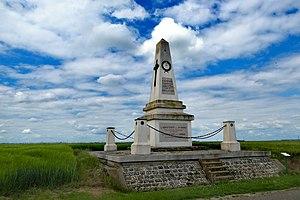
Monument-ossuaire des Mobiles, bataille de Loigny-Lumeau-Poupry, 2 decembre 1870 (Neuvilliers, Lumeau, Eure-et-Loir, France).
L’armée de la Loire est formée en octobre 1870 par Léon Gambetta, ministre de l'Intérieur et de la Guerre du gouvernement de la Défense nationale, réfugié à Tours, pour poursuivre, après la défaite de Sedan du 2 septembre 1870, la guerre contre les Allemands.
Les monuments aux morts de la guerre de 1870 constituent les premiers exemples français de monuments rendant hommage aux Morts pour la Patrie citant à égalité les hommes de troupe et les officiers. Les premiers furent élevés dès les années 1870.
Lumeau est une commune française située dans le département d'Eure-et-Loir en région Centre-Val de Loire.
La bataille de Loigny, ou bataille de Loigny-Lumeau-Poupry, s’est déroulée au nord d’Orléans, avec des combats sur le territoire des communes de Terminiers, Loigny, Lumeau et Poupry, à 15 km de Patay, le 2 décembre 1870, à la fin de la guerre franco-allemande de 1870. Cet affrontement, qui opposa trois corps de l’armée de la Loire à l’armée du grand-duc de Mecklembourg, annonce la fin de la campagne de la Loire et la défaite finale de la France.